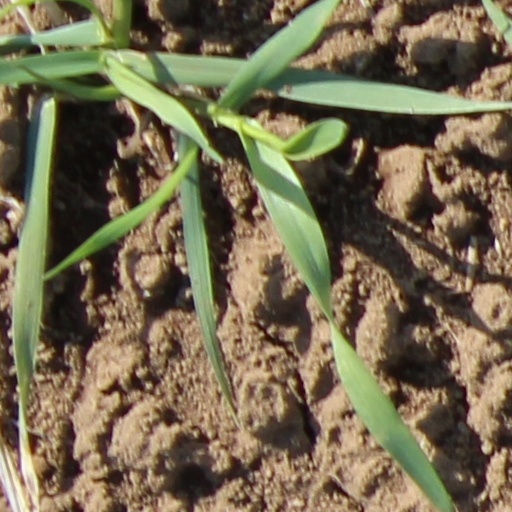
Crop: wheat